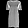
Label: Dress